Henry Thompson (veterinary surgeon)

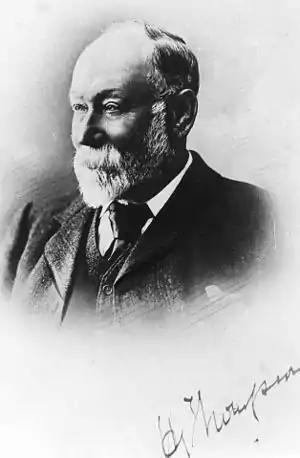
Henry Thompson, author and vetinerary surgeon

Henry Thompson (MRCVS) (Member of the Royal College of Veterinary Surgeons; 1836–1920) was a founder member of the Aspatria Agricultural Society, the Aspatria Agricultural Cooperative Society and the Aspatria Agricultural College.